Rahmat Shah

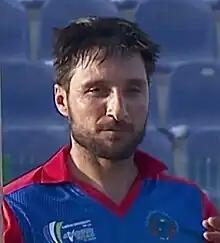
Shah in 2021

Rahmat Shah Zurmatai (born 6 July 1993) is an Afghan cricketer who plays for the Afghanistan national cricket team. He is a right-handed batsman and an occasional leg break bowler. He made his international debut in an ODI against Scotland in March 2013. He was one of the eleven cricketers to play in Afghanistan's first ever Test match, against India, in June 2018. In September 2019, in the one-off Test between Afghanistan and Bangladesh, Rahmat scored Afghanistan's first century in Test cricket.